Rochefort, Neuchâtel

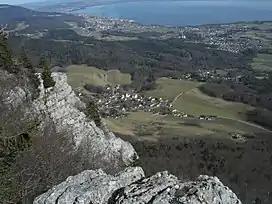
View from La Tourne, Rochefort is in the middle and Lake Neuchatel is in the background

Before the 2016 merger Rochefort had an area, , of . Of this area, or 32.4% is used for agricultural purposes, while or 62.5% is forested. Of the rest of the land, or 5.0% is settled (buildings or roads) and or 0.1% is unproductive land.